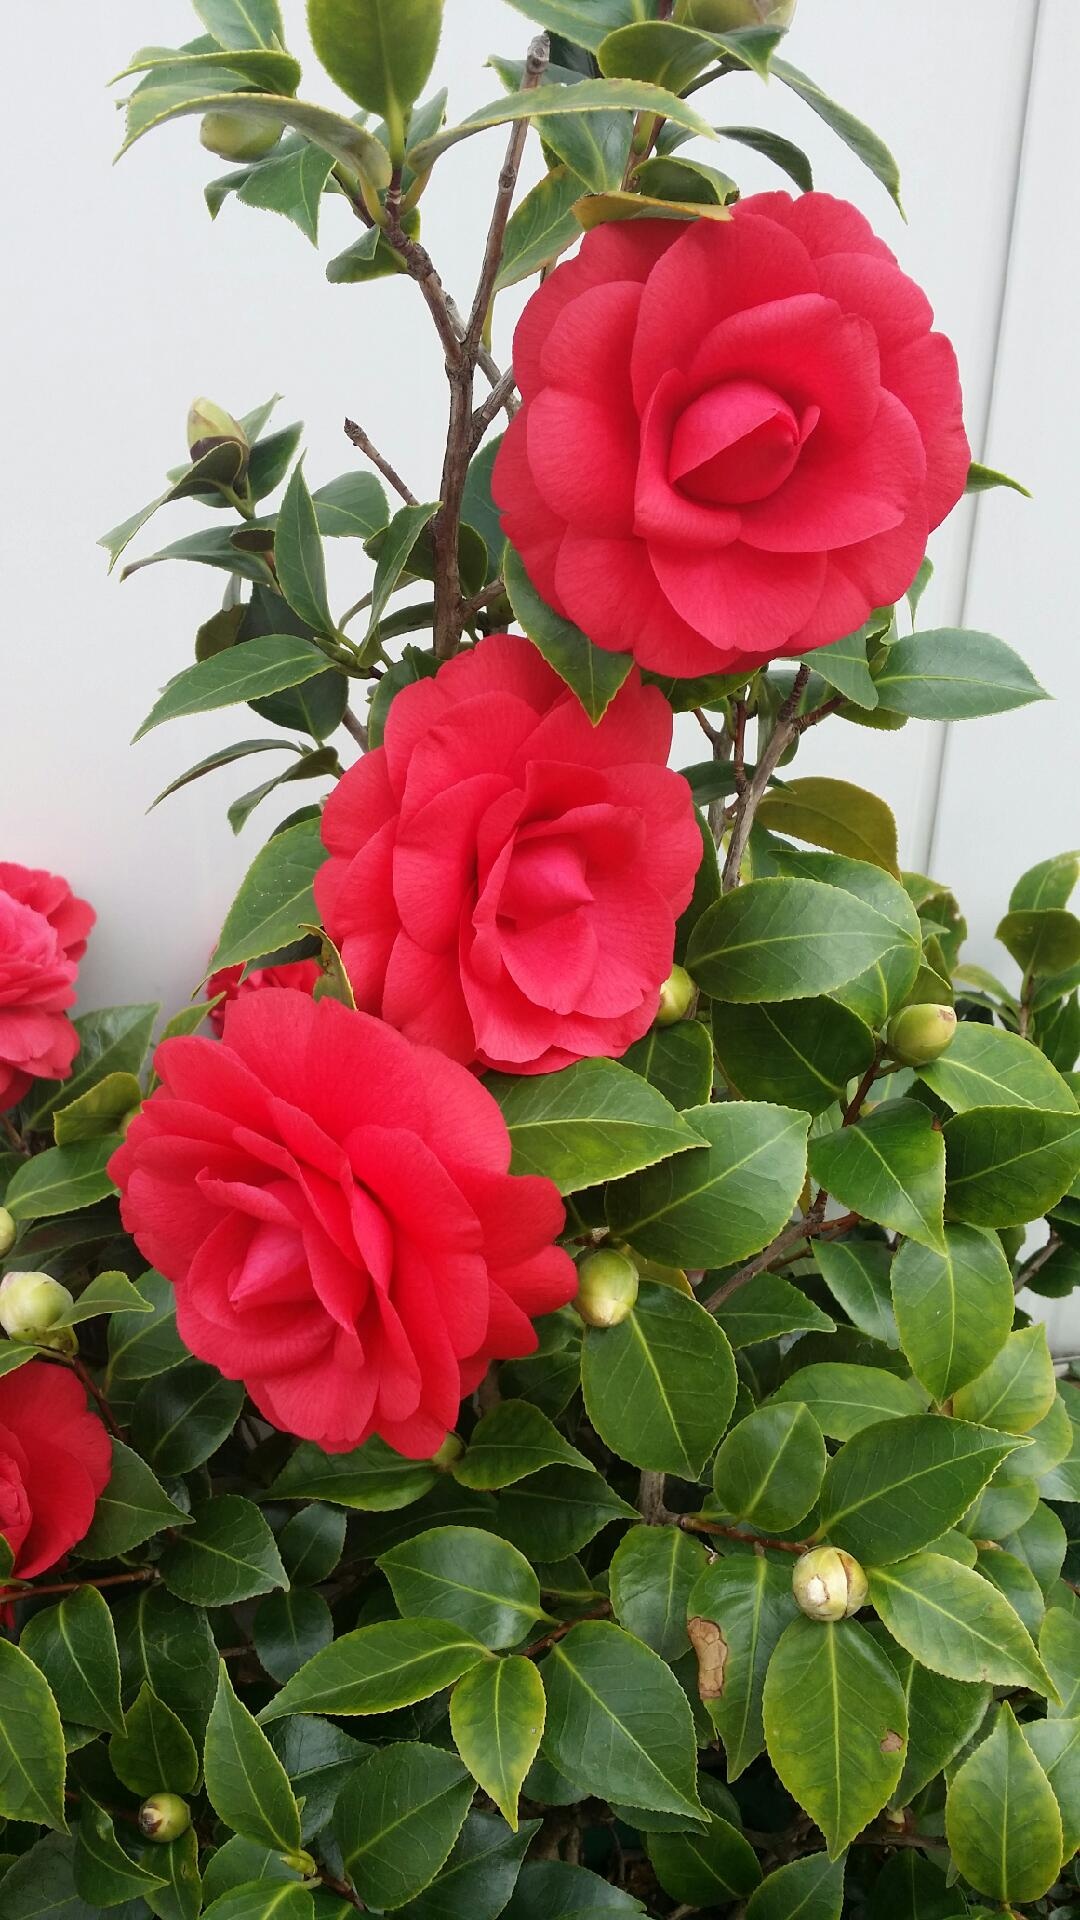
nature, plant, flower, petal, bloom, rose, red, garden, shrub, camellia, floribunda, flowering plant, garden roses, rose family, land plant, rosa centifolia, japanese camellia